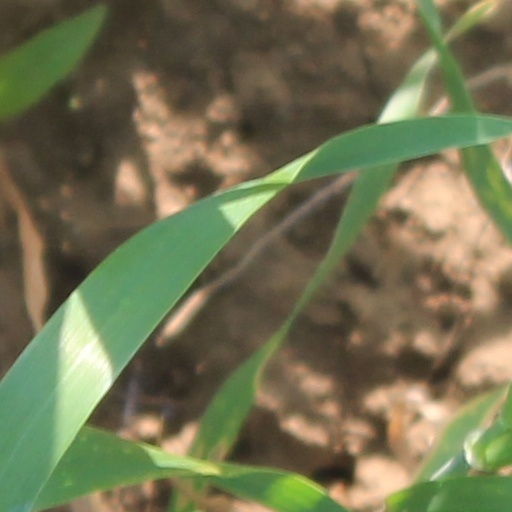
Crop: wheat